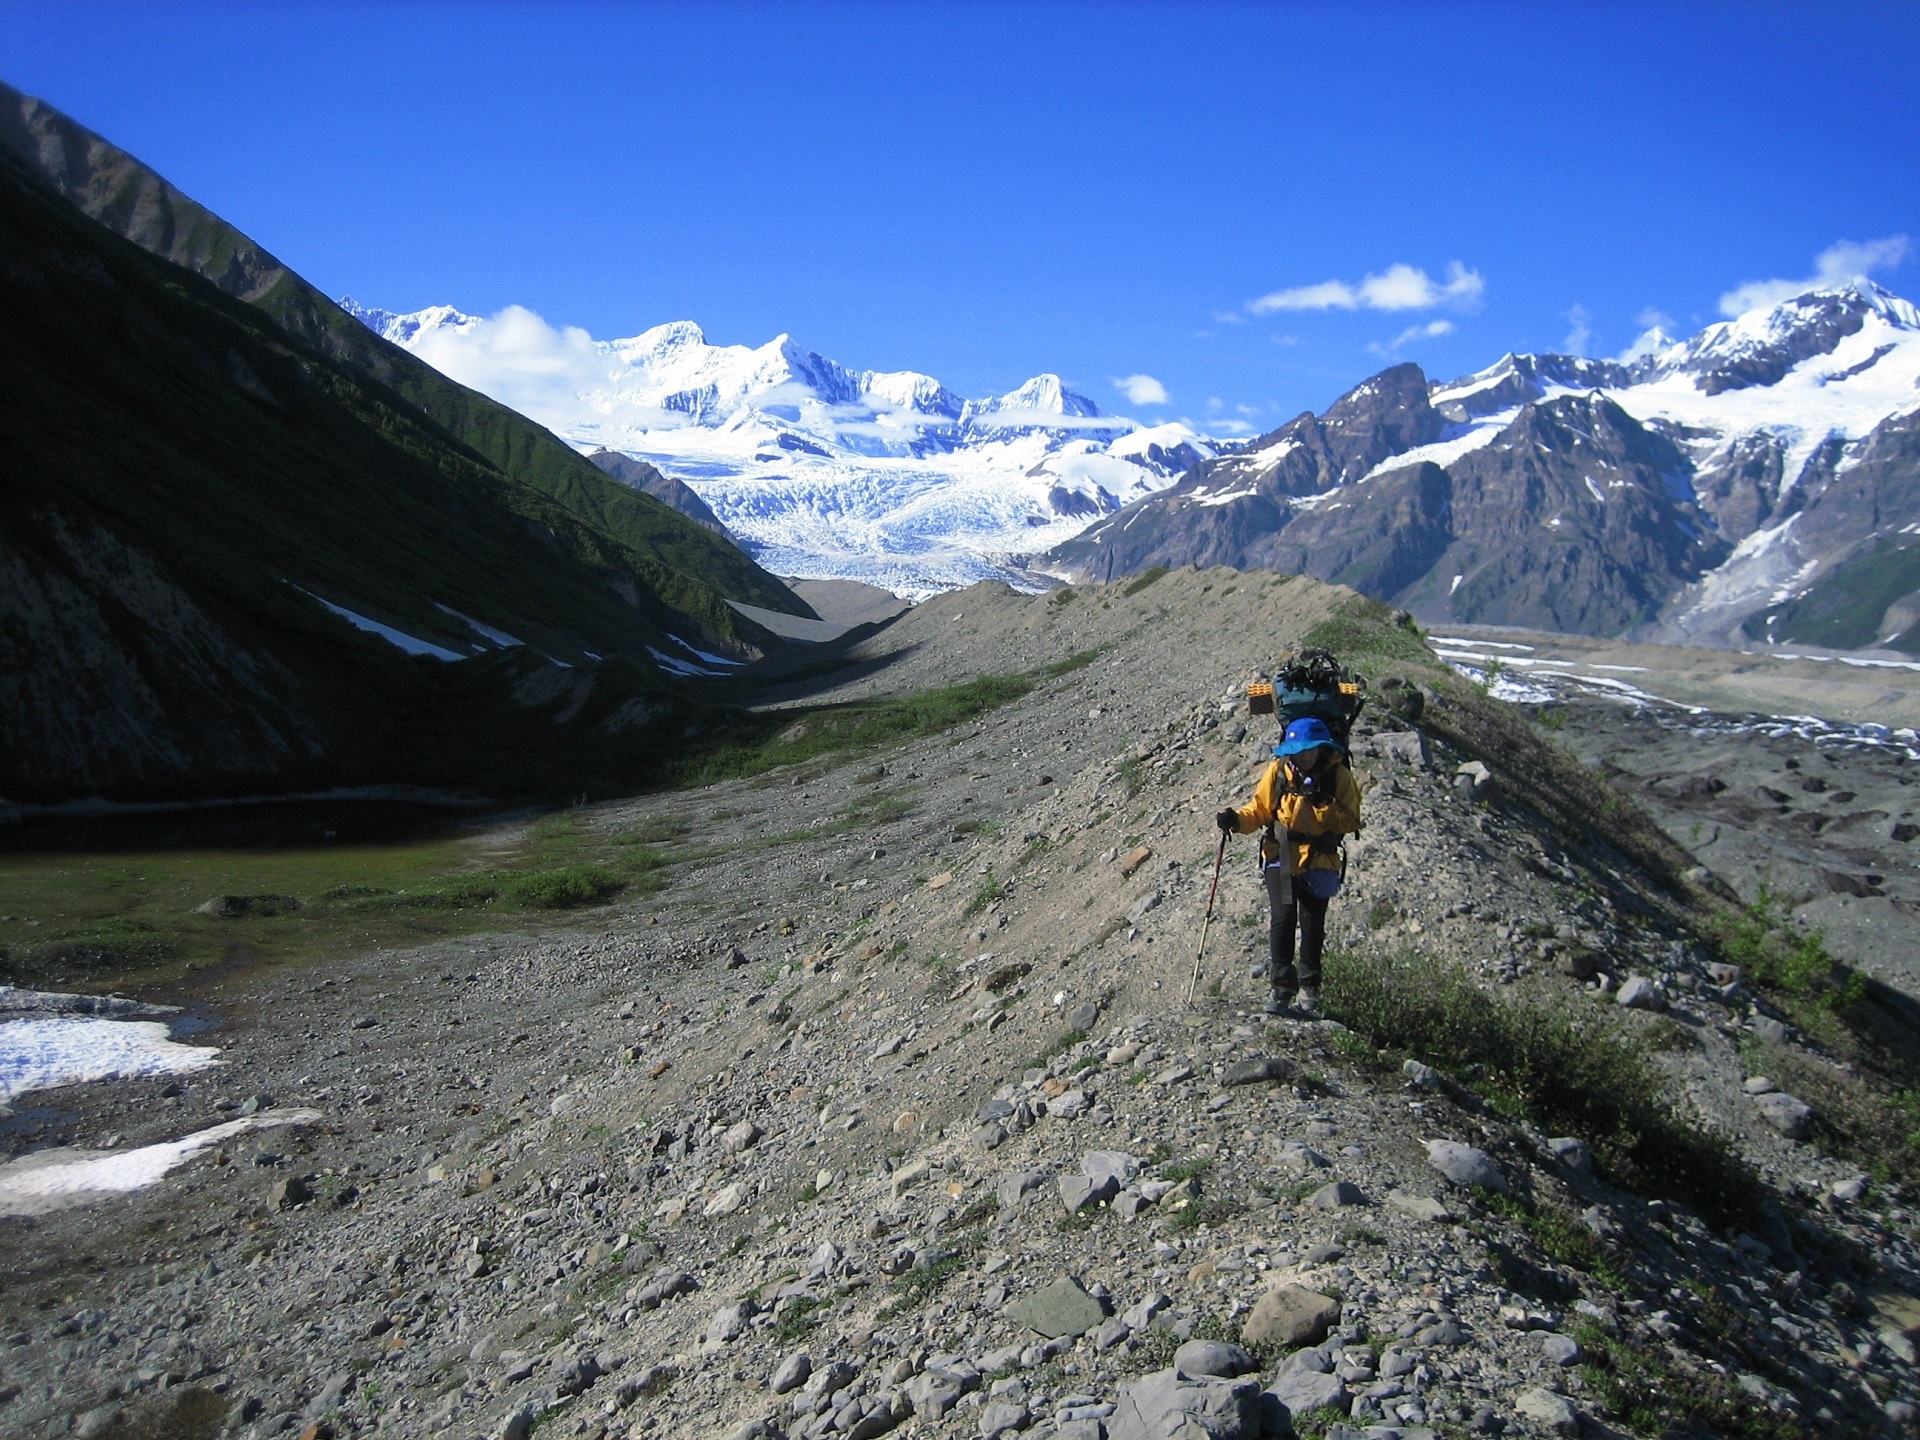
landscape, wilderness, walking, mountain, snow, hiking, trail, adventure, valley, mountain range, recreation, scenic, backpacker, journey, usa, extreme sport, ridge, mountain bike, mountaineering, outdoors, trekking, mountains, alps, backpacking, plateau, fell, alaska, mountain biking, landform, mountain pass, mountainous landforms, national park and preserve, glacial moraine, wrangell st elias